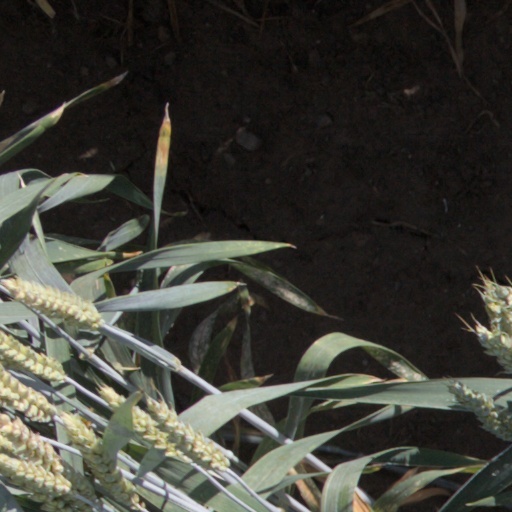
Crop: wheat